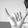
ASL letter: Y